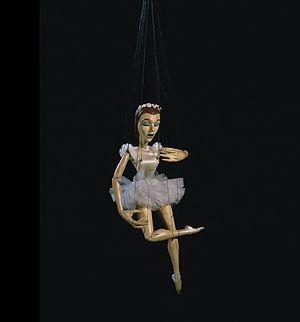
Le Centre de Documentació i Museu de les Arts Escèniques est une institution de Barcelone dédiée aux arts de la scène.